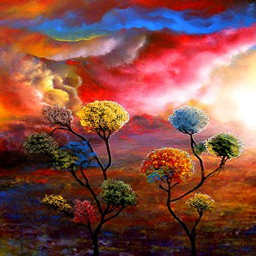
digital art selected for the #